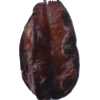
Label: carambola